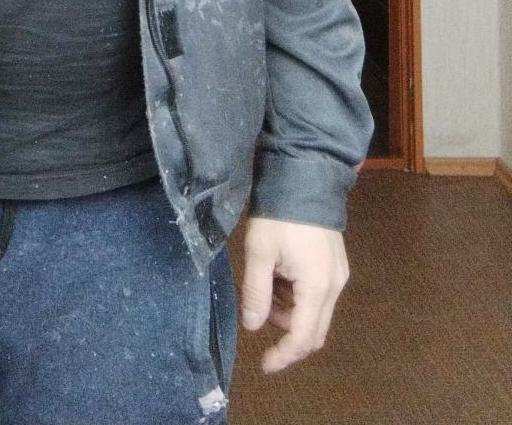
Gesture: no_gesture